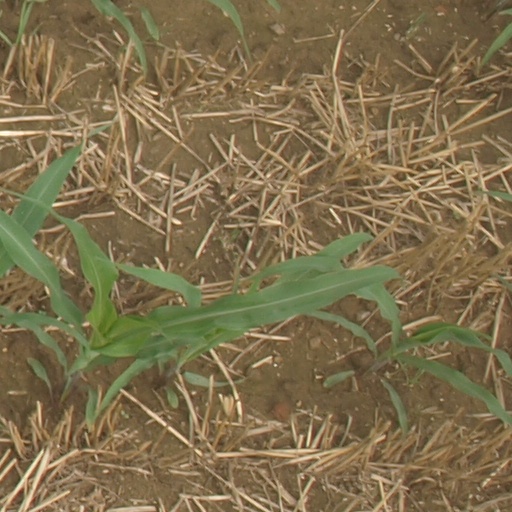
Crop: maize; corn